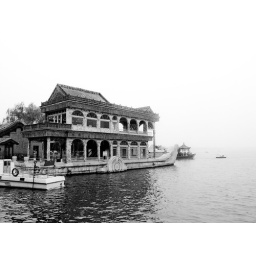
A stone boat house found in the Summer Palace.